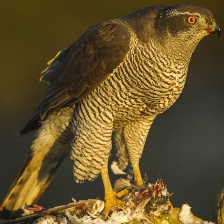
Species: NORTHERN GOSHAWK
Scientific name: ACCIPITER GENTILIS